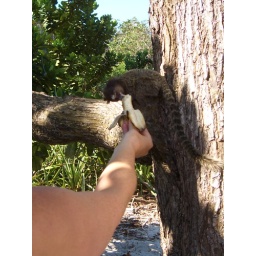
Annie feeding a banana to a rather cute monkey on Lopez Mendes beach on Ihla Grande in Brazil.